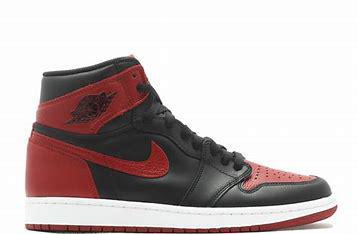
Brand: Nike
Model: 1